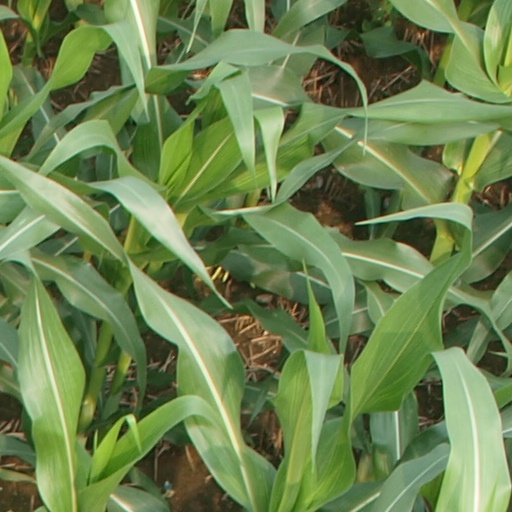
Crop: maize; corn